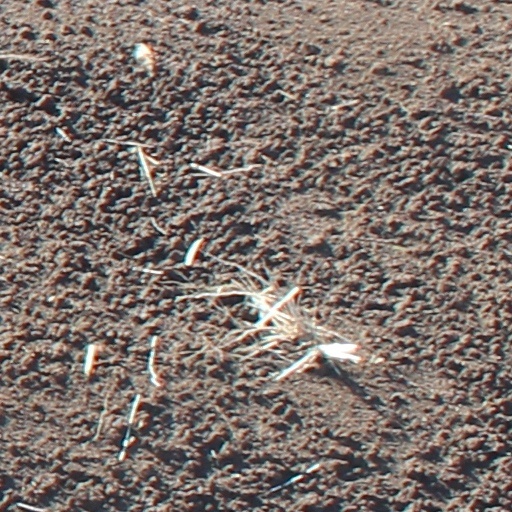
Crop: wheat